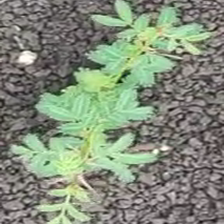
Weed species: Dwarf_cassia_(Chamaecrista pumila)